Global warming potential

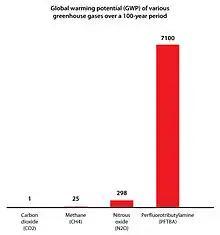
Comparison of global warming potential (GWP) of three greenhouse gases over a 100-year period: Perfluorotributylamine, nitrous oxide and methane, compared to carbon dioxide (the latter is the reference value, therefore it has a GWP of one)

Global warming potential (GWP) is a measure of how much heat a greenhouse gas traps in the atmosphere over a specific time period, relative to carbon dioxide. It is expressed as a multiple of warming caused by the same mass of carbon dioxide. Therefore, by definition has a GWP of 1. For other gases it depends on how strongly the gas absorbs thermal radiation, how quickly the gas leaves the atmosphere, and the time frame considered.